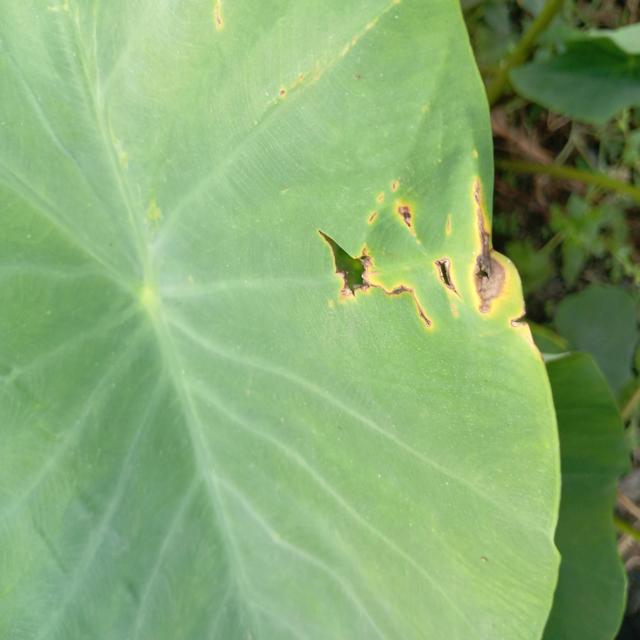
Label: Mid_Blight